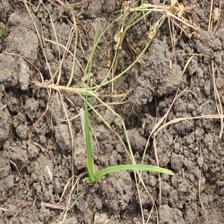
Label: Grass